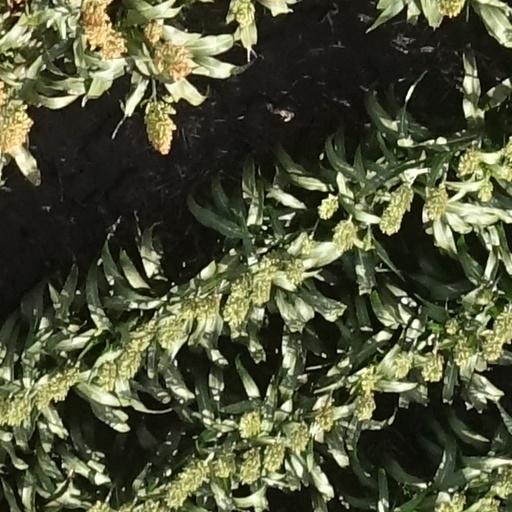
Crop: sorghum